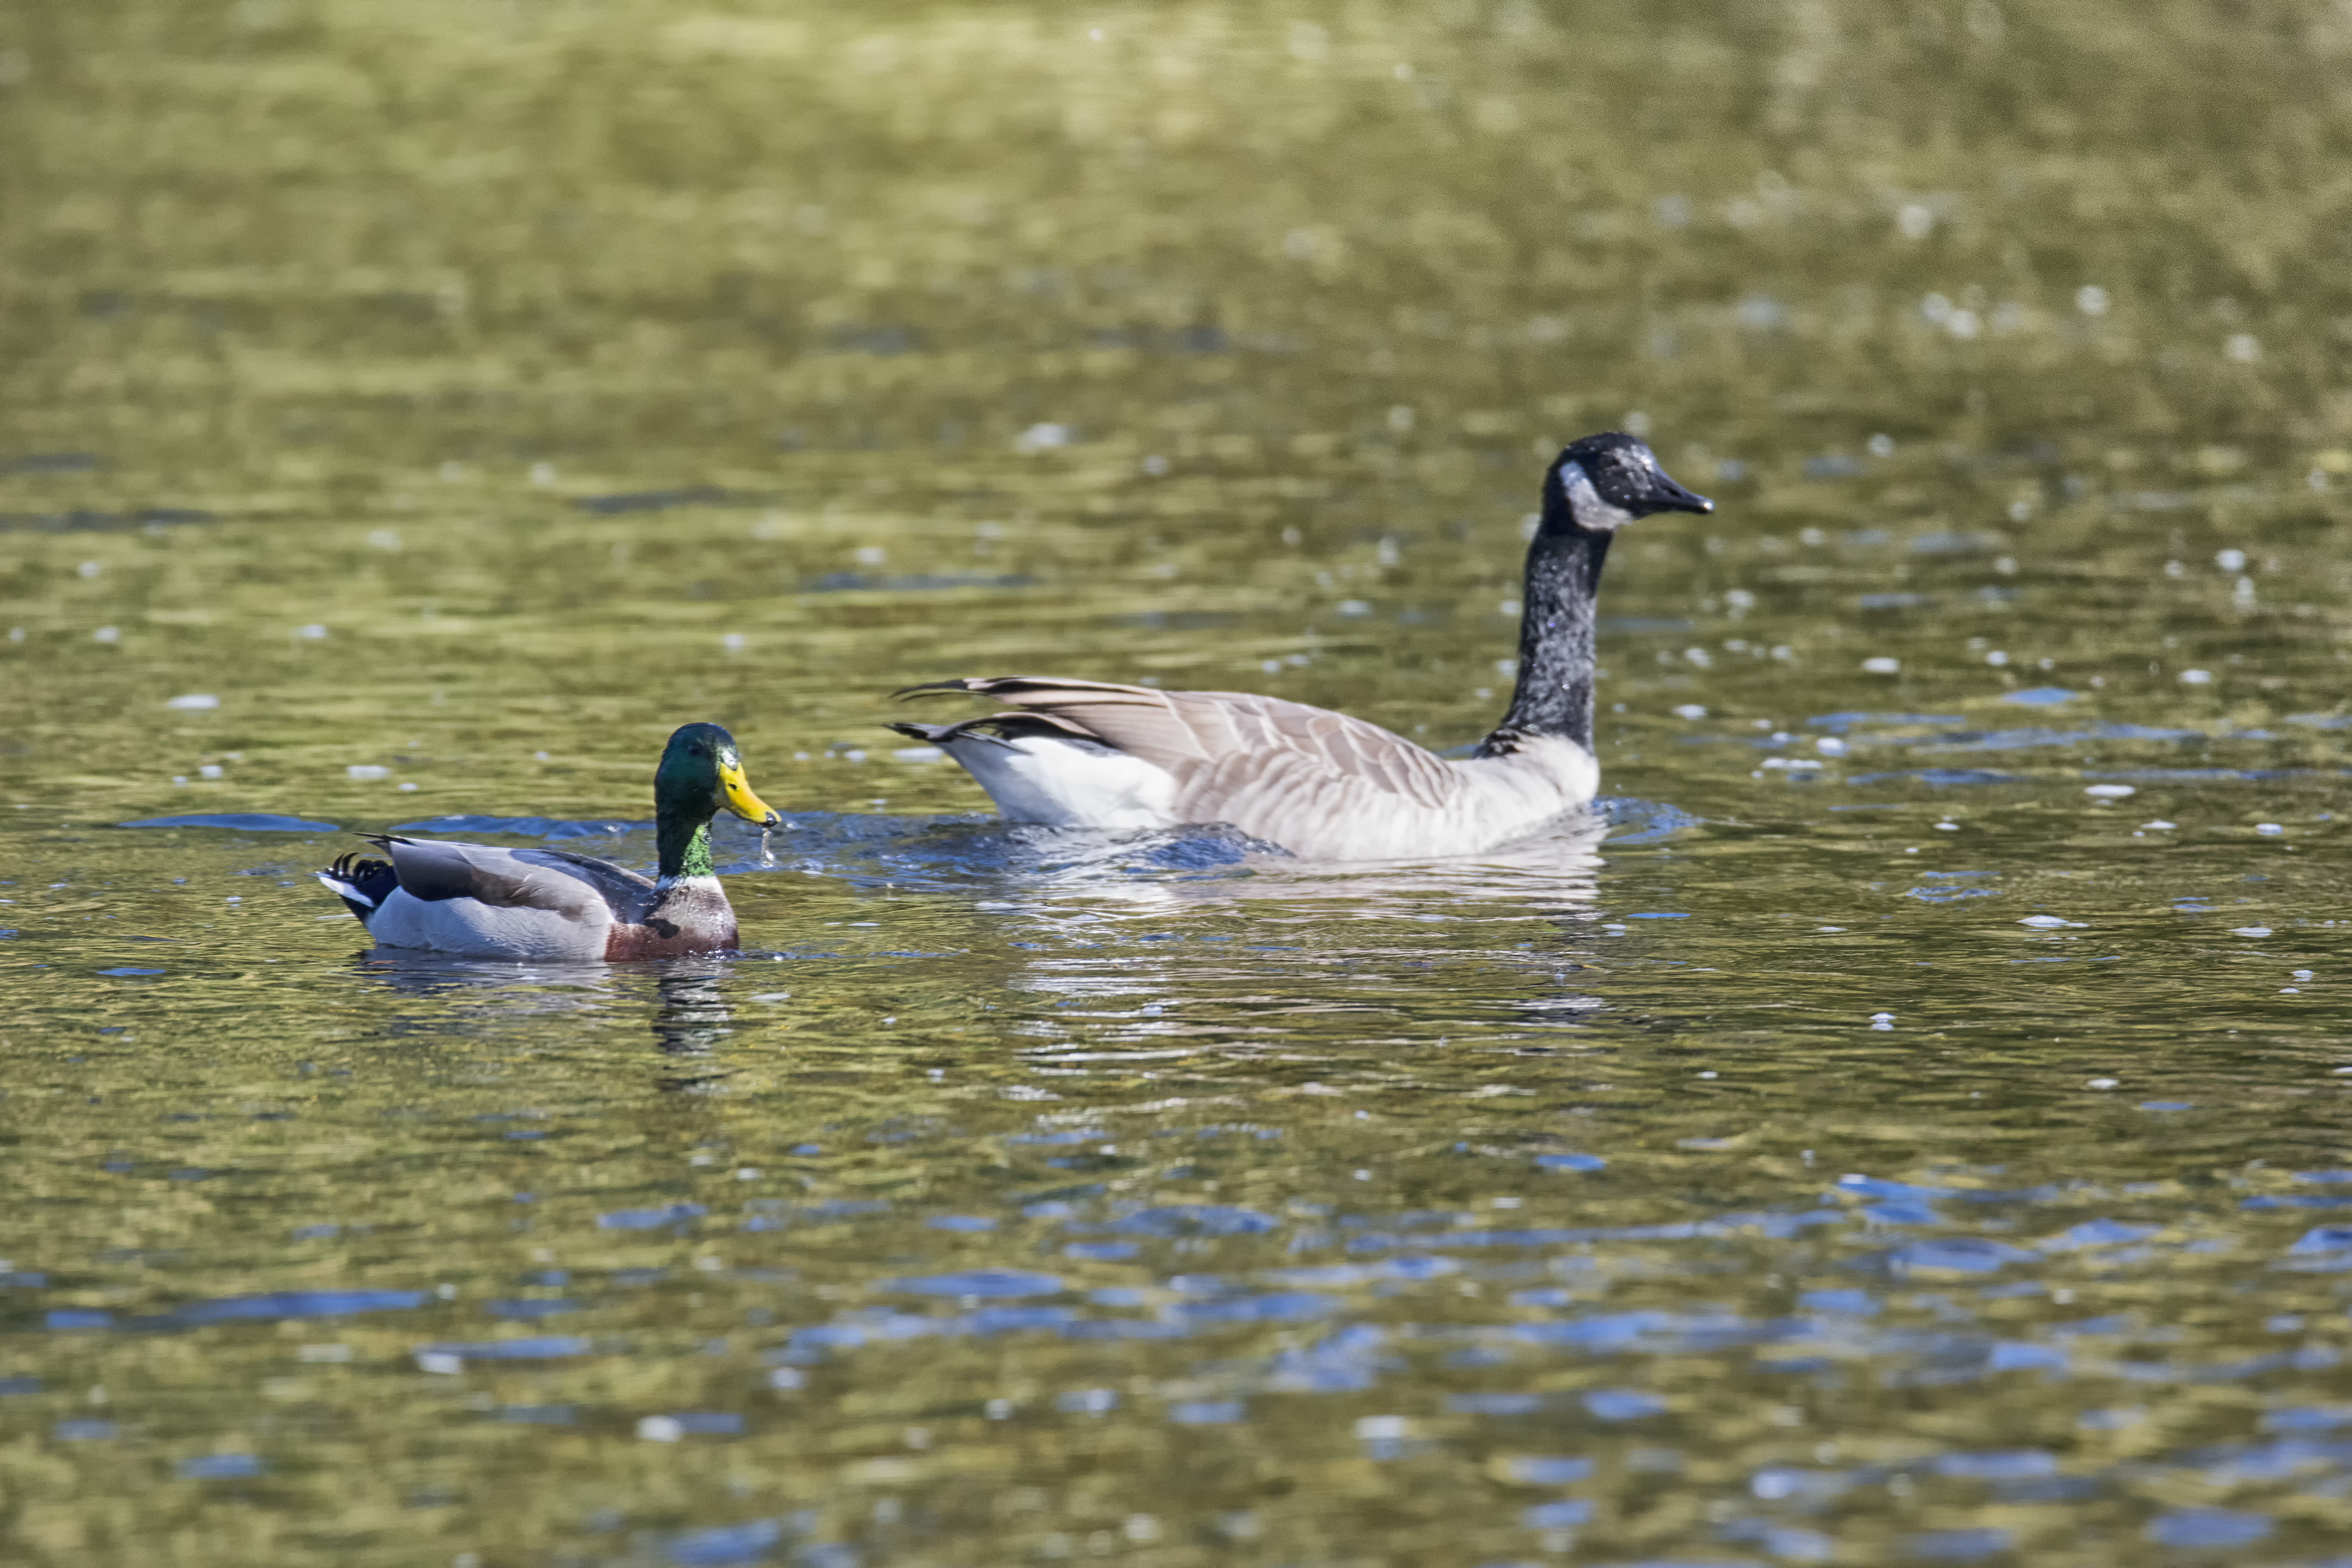
water, nature, bird, wildlife, fauna, duck, canada, goose, wetland, vertebrate, quebec, waterfowl, water bird, mallard, du, sherbrooke, oiseau, bernache, ducks geese and swans